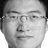
Emotion: neutral